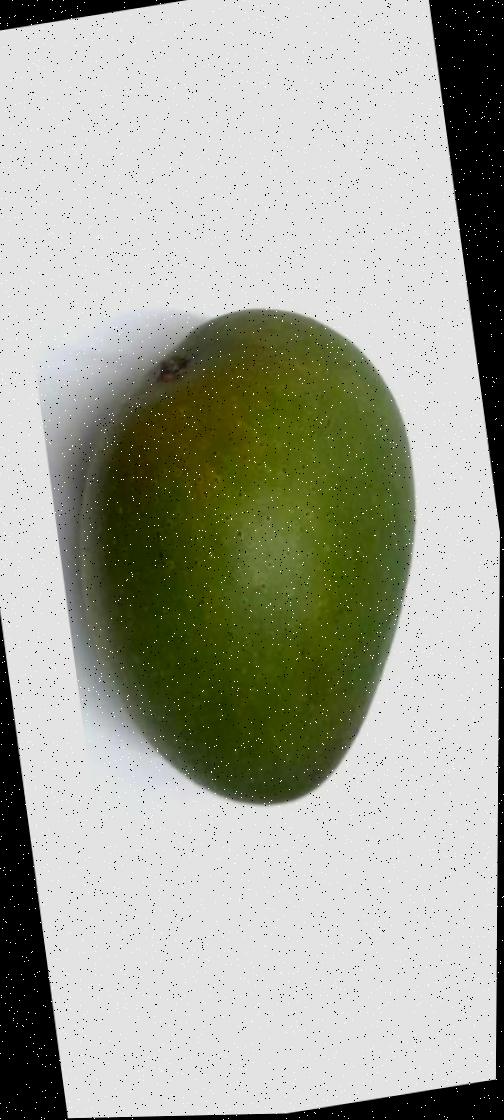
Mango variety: Ashshina Zhinuk